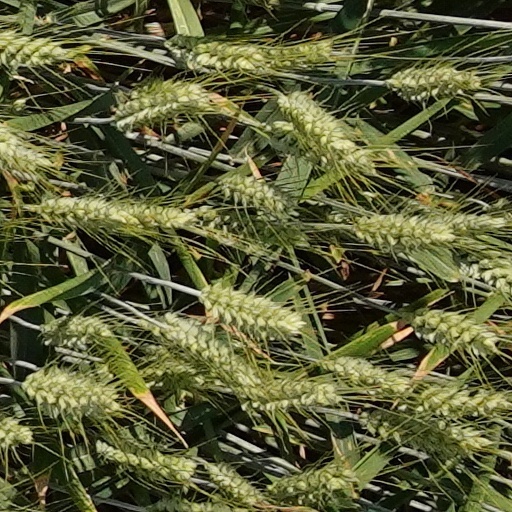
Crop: wheat